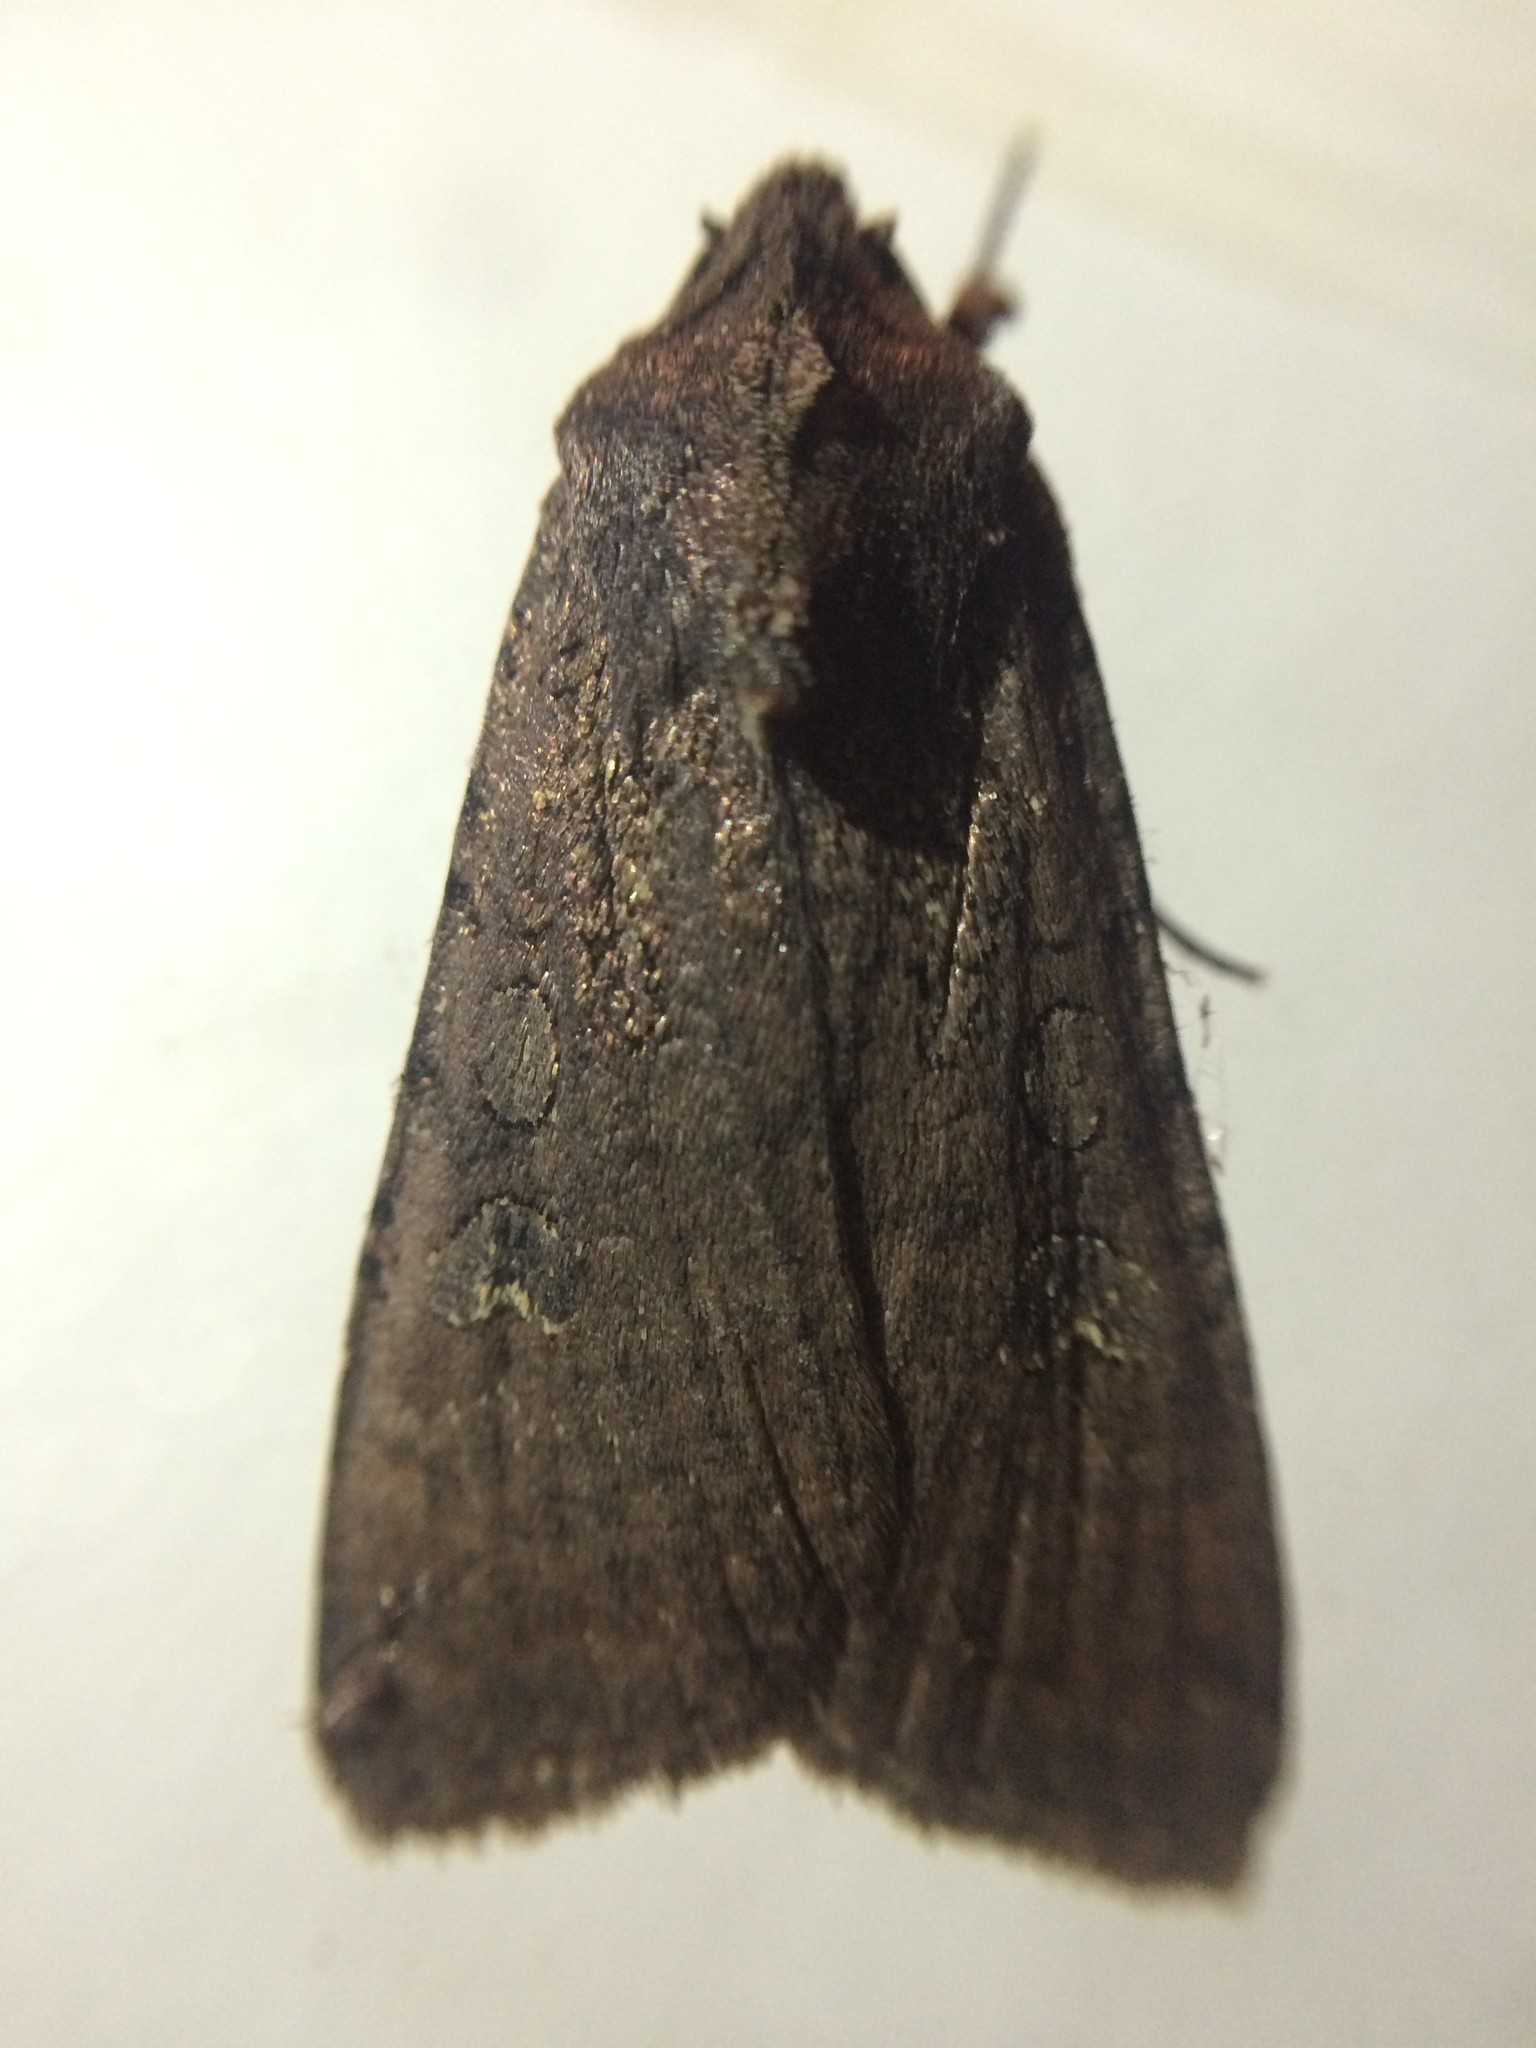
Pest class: cutworms